Transportation in South Florida

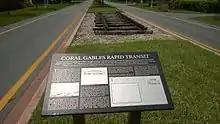
A section of track unearthed during reconstruction of a street in Coral Gables

Many transportation systems, including highways, have been proposed, especially in Miami-Dade County, which were subsequently cancelled, often due to financial issues. During the 1970s, the time when the "Decade of Progress" local bond was approved, residents of the Miami-Dade County voted 2-to-1 for a transportation plan that cancelled highways in favor of public transit planning and funding. Heavy rail (Metrorail) expansion is estimated to have a construction cost of about $100–200 million per mile. Planned toll roads and express lane expansions, together with highway widening, continued greatly from the late 2010s into at least the early 2020s.